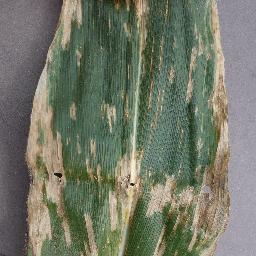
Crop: corn
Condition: (maize)_cercospora_spot_gray_spot